Blended wing body

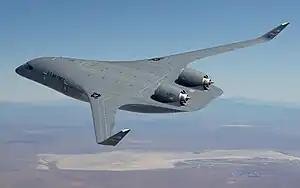
A rendering of the US Air Force blended wing body aircraft project

A blended wing body (BWB), also known as blended body, hybrid wing body (HWB) or a lifting aerofoil fuselage, is a fixed-wing aircraft having no clear dividing line between the wings and the main body of the craft. The aircraft has distinct wing and body structures, which are smoothly blended together with no clear dividing line. This contrasts with a flying wing, which has no distinct fuselage, and a lifting body, which has no distinct wings. A BWB design may or may not be tailless.